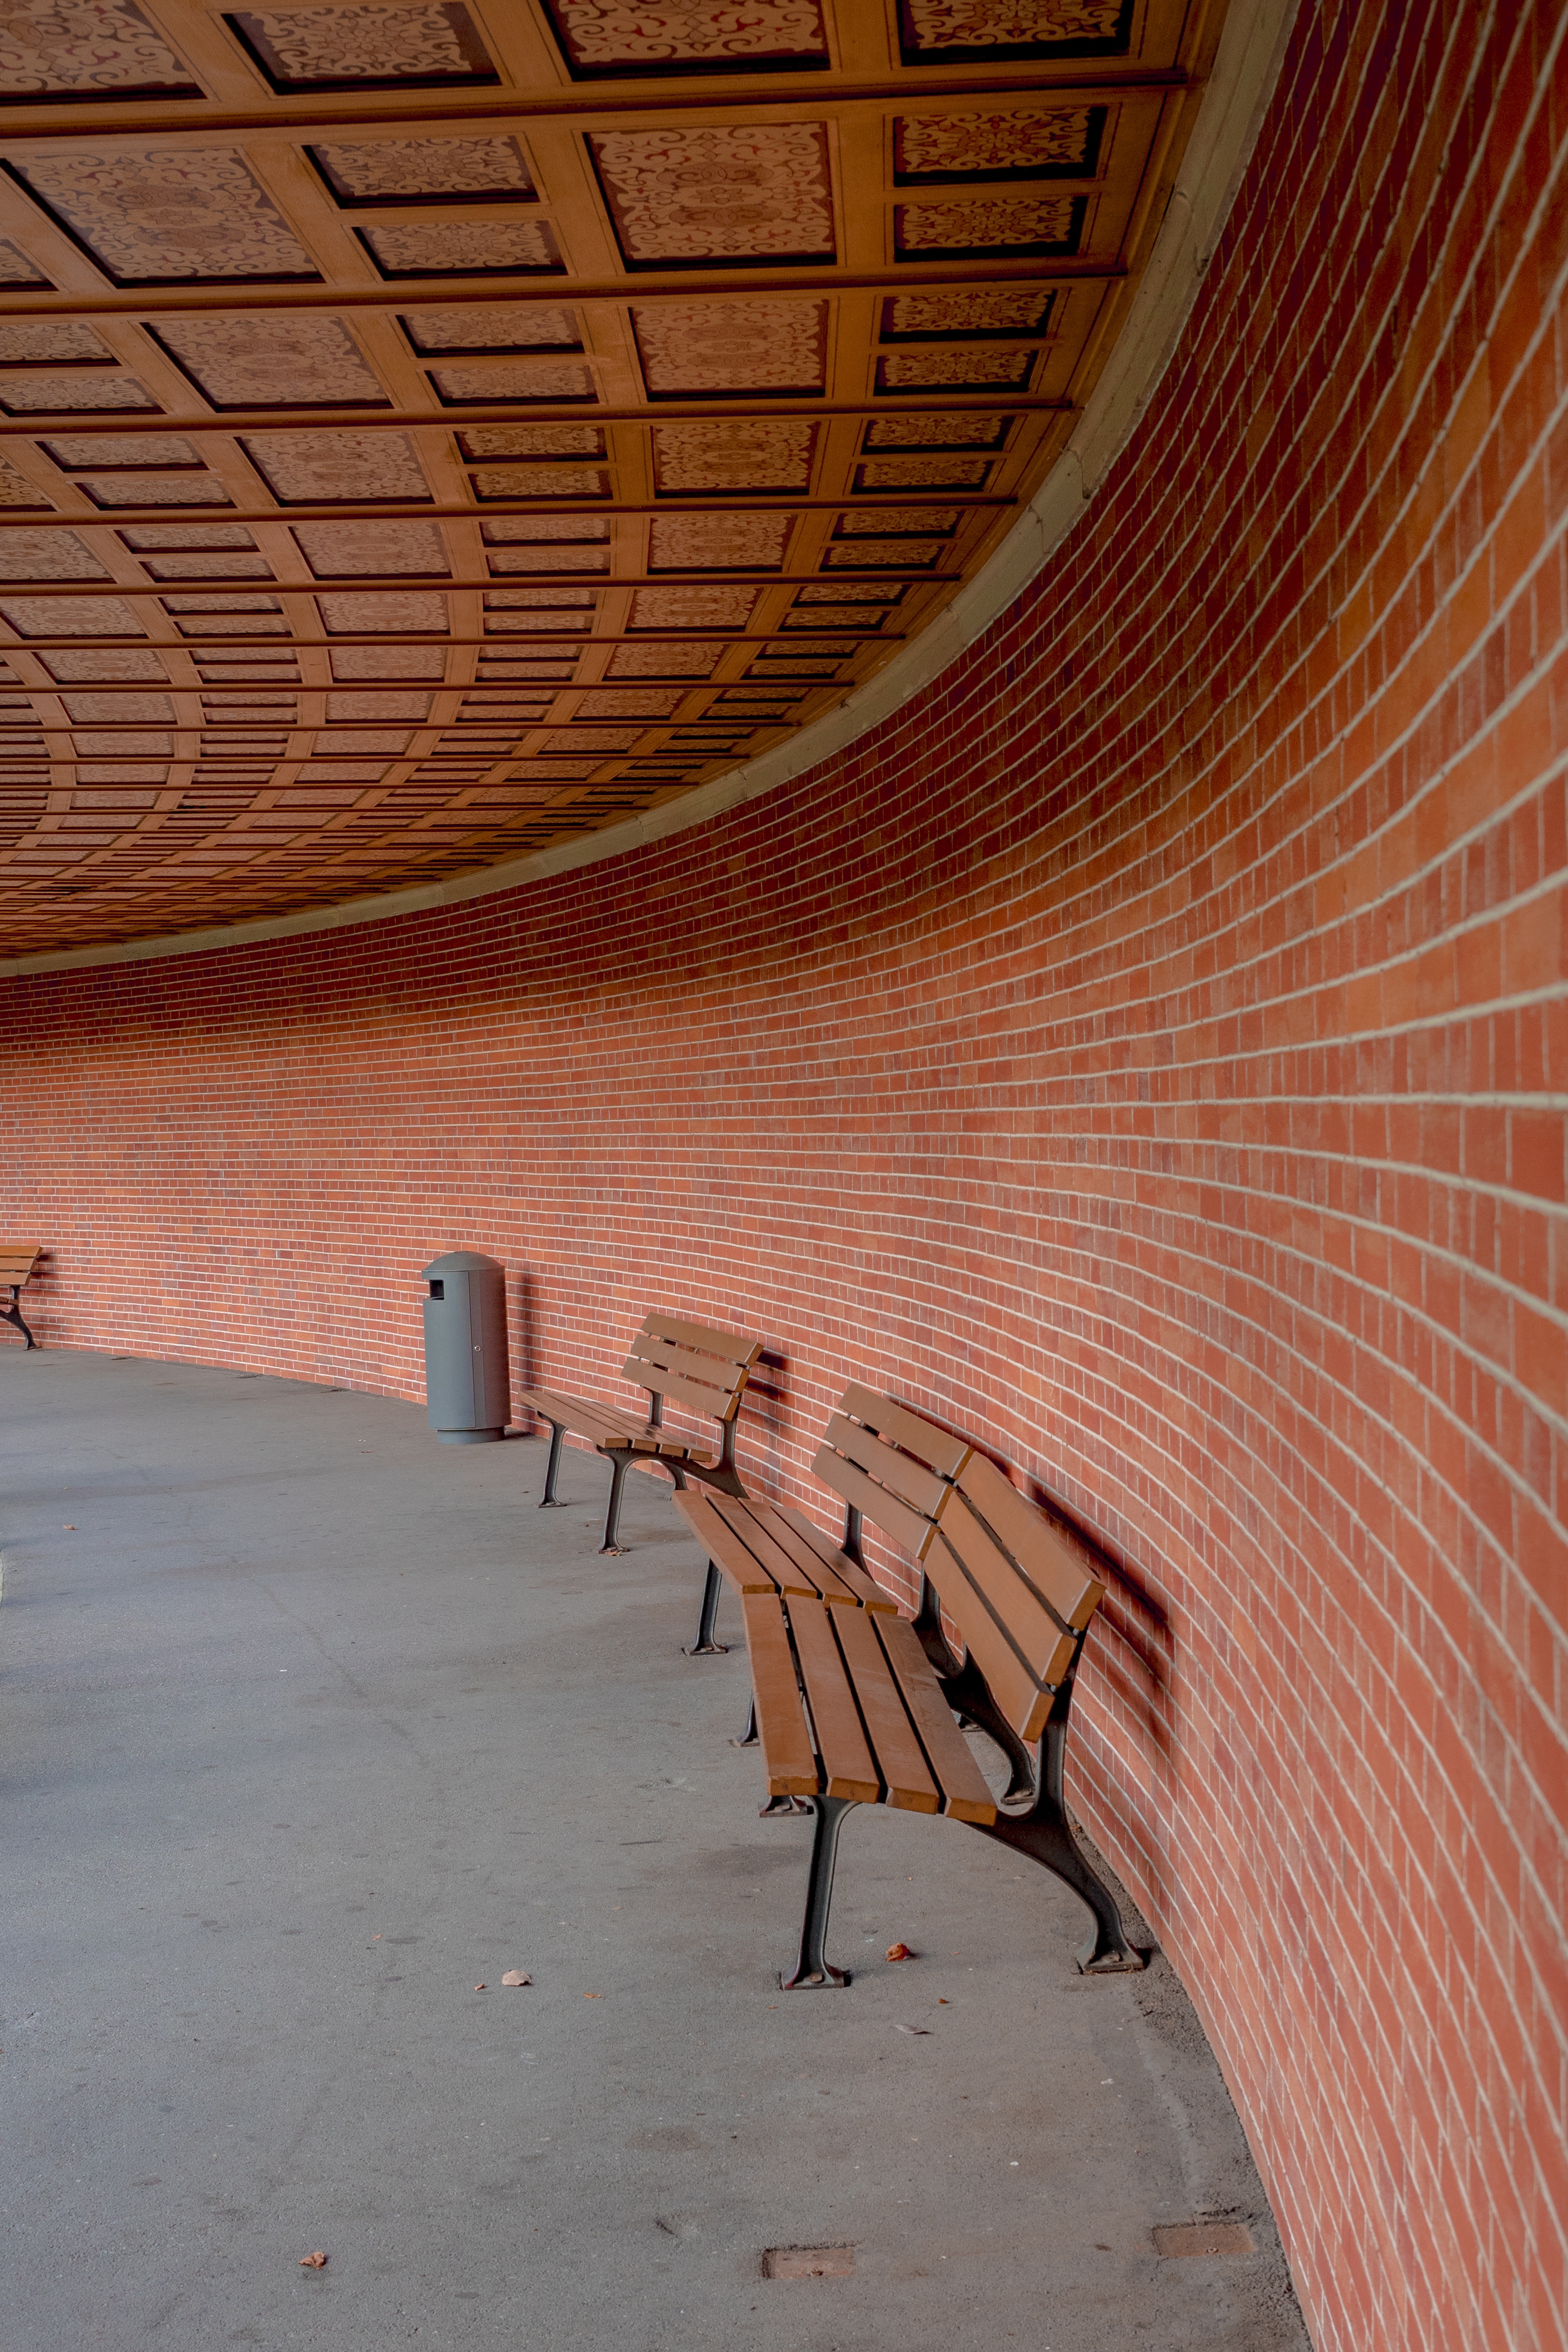
architecture, wood, bench, floor, view, wall, line, color, brick, brick wall, interior design, bank, tour, temple, symmetry, passage, shape, resting place, about, window covering